Masiela Lusha

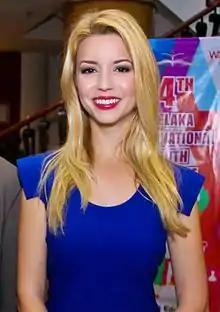
Lusha in 2014

Masiela Lusha (born October 23, 1985) is an Albanian-born American actress and author. She gained recognition for playing Carmen Lopez on the globally syndicated ABC sitcom "George Lopez", a role that earned her two consecutive Young Artist Awards for Leading Young Actress in a Comedy or Drama. After transitioning into film, she starred in Sony Pictures’ "". Lusha also starred alongside David Hasselhoff and Ian Ziering in SyFy's television movie "".